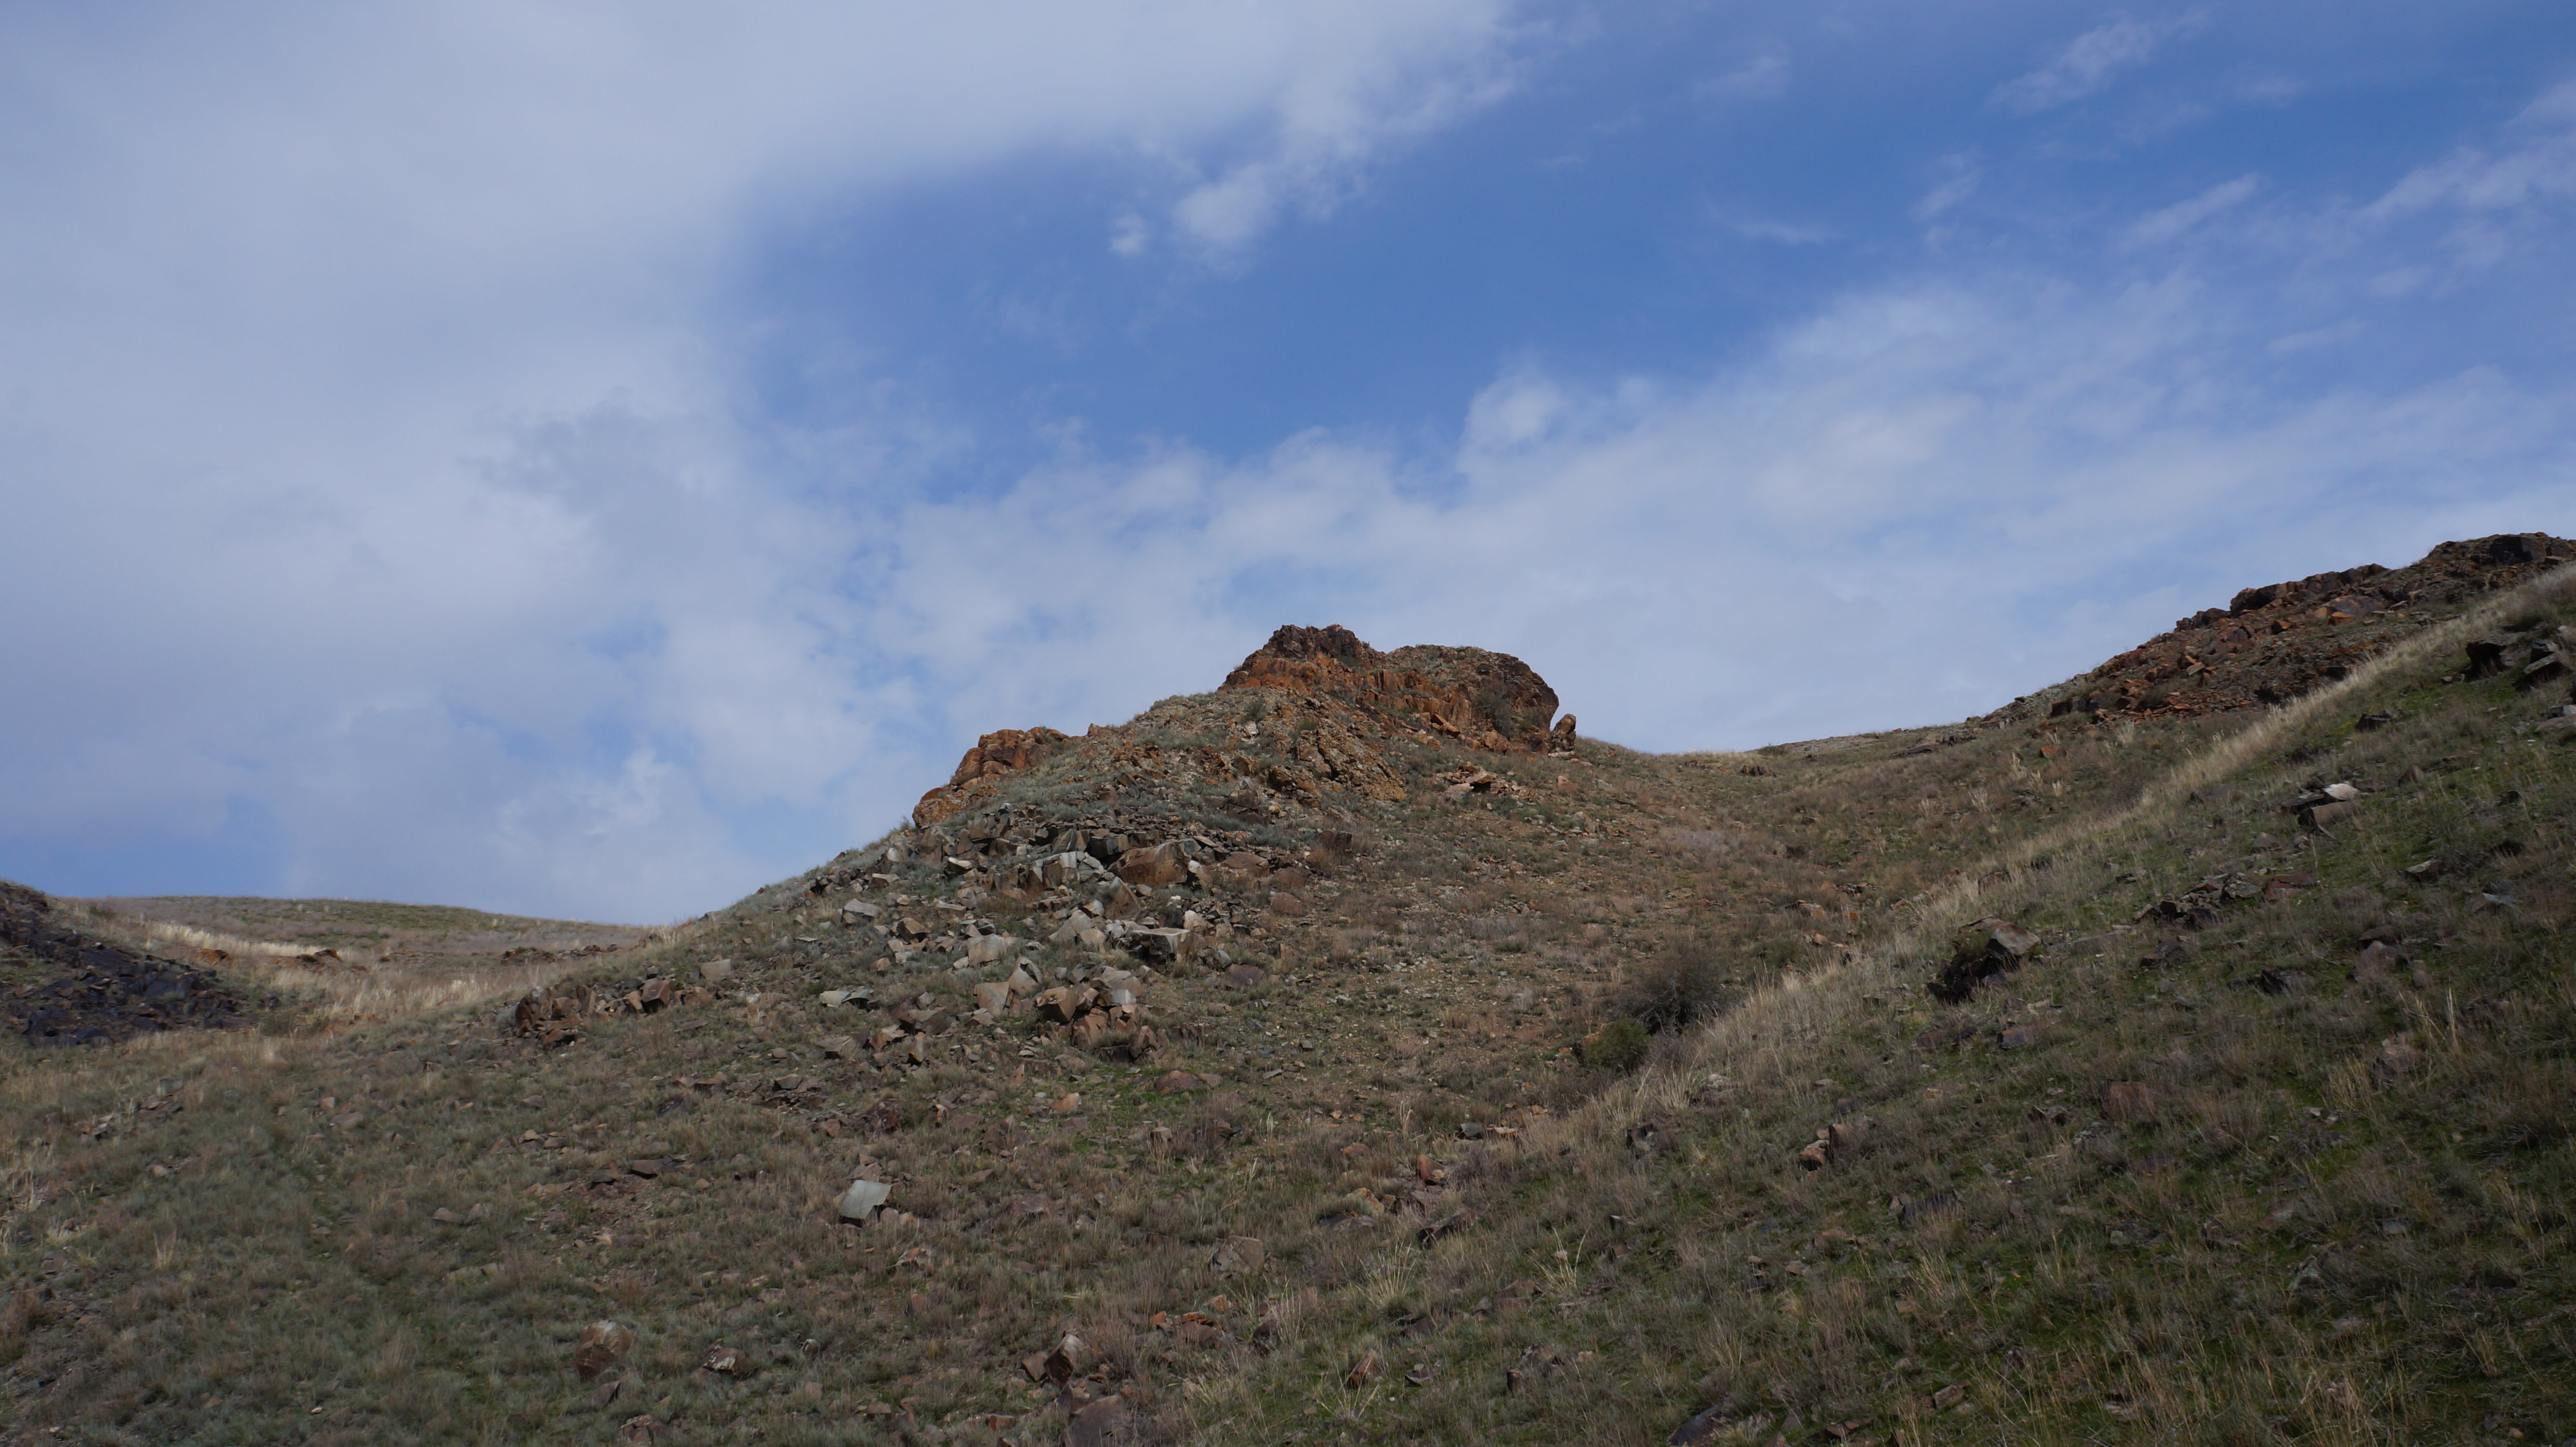
hills, rocks, nature, grass, dry, summer, mountainous landforms, mountain, highland, sky, hill, rock, ridge, geology, outcrop, ecoregion, fell, cloud, geological phenomenon, formation, landscape, badlands, soil, plateau, terrain, escarpment, mountain range, national park, hill station, grassland, bedrock, road, steppe